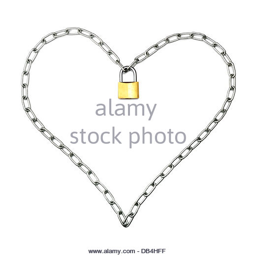
chain in the shape of a heart locked with a padlock